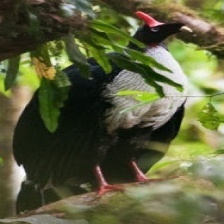
Species: HORNED GUAN
Scientific name: OREOPHASIS DERBIANUS